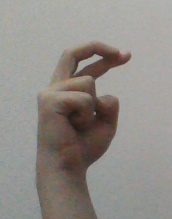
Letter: zay